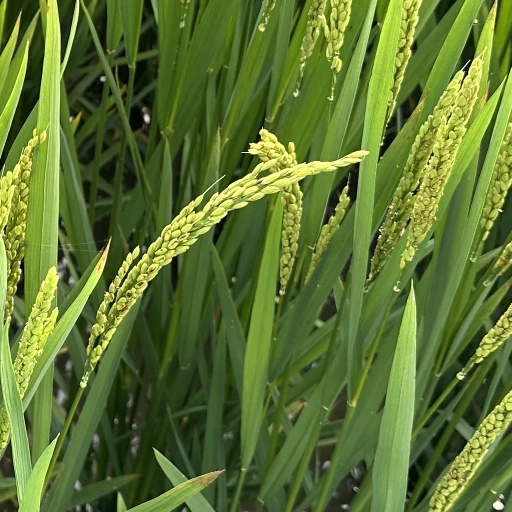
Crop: rice